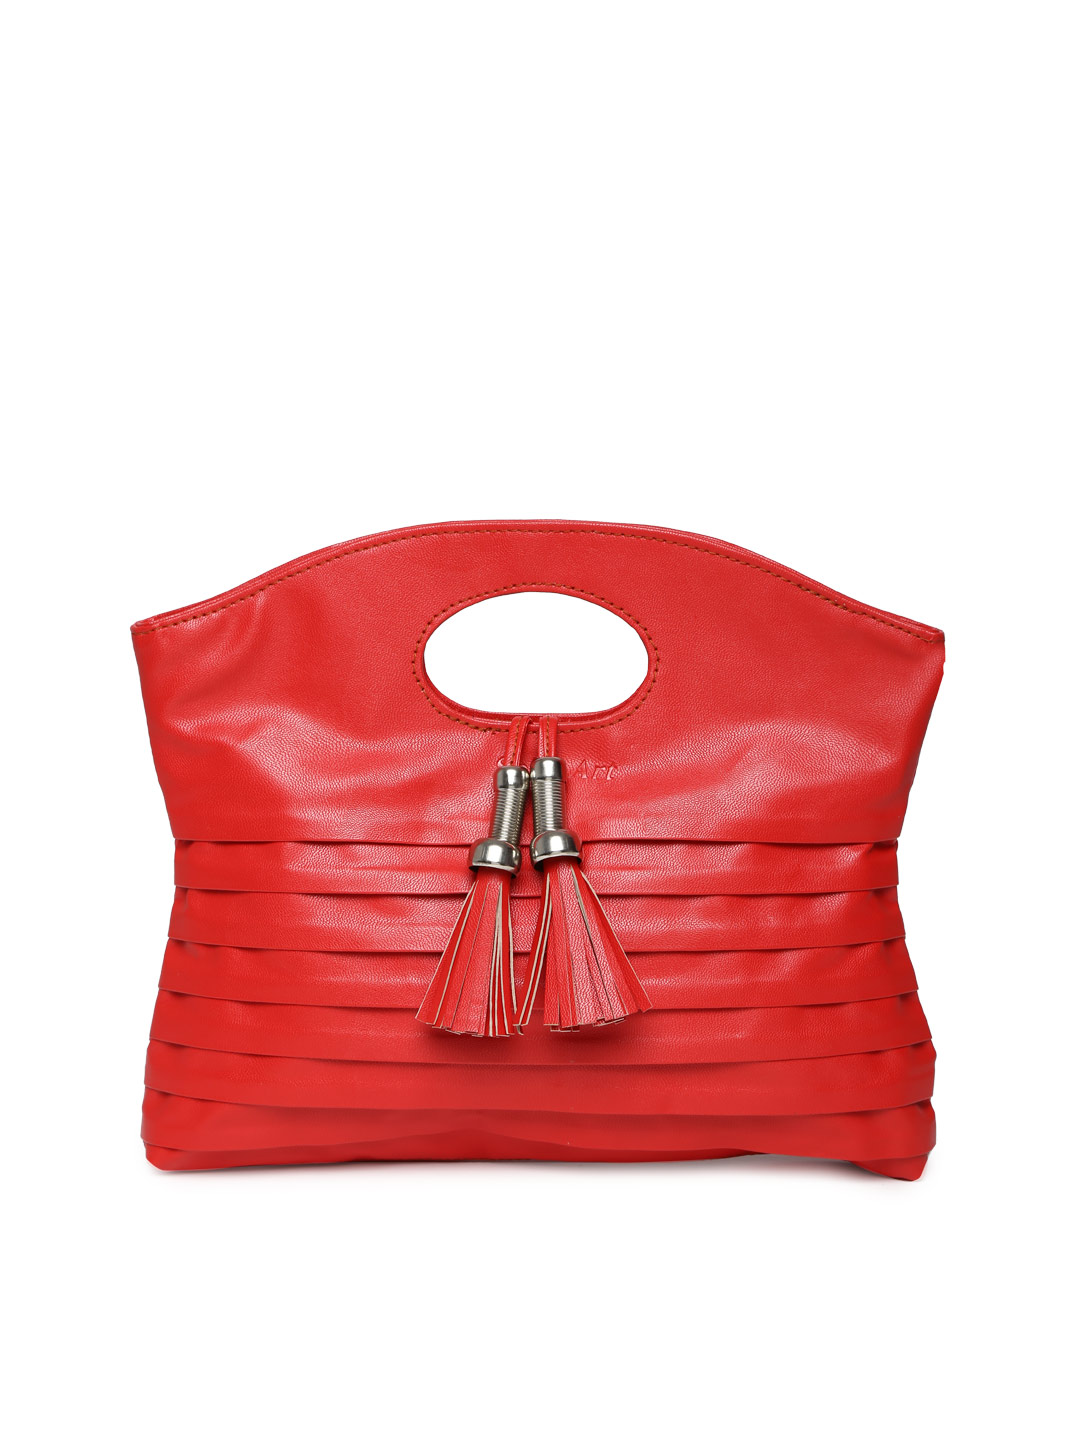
Spice Art Women Red Handbag
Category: Accessories / Bags / Handbags
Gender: Women
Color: Red
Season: Winter 2015
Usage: Casual